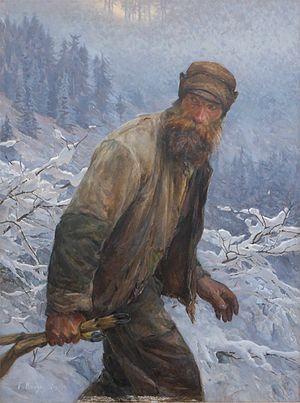
Le Braconnier (""The Poacher"")"
Ollon est une commune suisse du canton de Vaud située dans le district d'Aigle, dans le Chablais vaudois.